Infanticide (zoology)

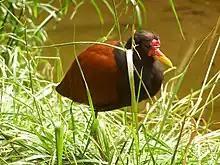
"Jacana jacana" females carry out infanticide.

Females are also known to display infanticidal behavior. This may appear unexpected, as the conditions described above do not apply. Males are not always an unlimited resource though—in some species, males provide parental care to their offspring, and females may compete indirectly with others by killing their offspring, freeing up the limiting resource that the males represent. This has been documented in research by Stephen Emlen and Natalie Demong on wattled jacanas ("Jacana jacana"), a tropical wading bird. In the wattled jacana, it is exclusively the male sex that broods, while females defend their territory. In this experiment Demong and Emlen found that removing females from a territory resulted in nearby females attacking the chicks of the male in most cases, evicting them from their nest. The males then fertilized the offending females and cared for their young. Emlen describes how he "shot a female one night, and ... by first light a new female was already on the turf. I saw terrible things—pecking and picking up and throwing down chicks until they were dead. Within hours she was soliciting the male, and he was mounting her the same day. The next night I shot the other female, then came out the next morning and saw the whole thing again."